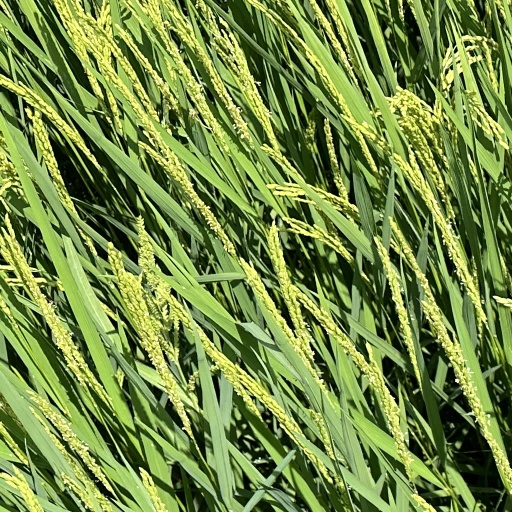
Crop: rice